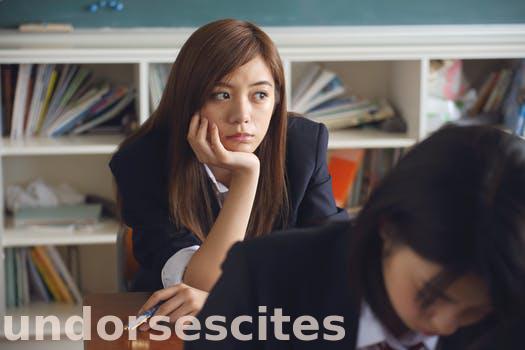
Label: Watermark